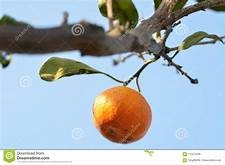
Label: mandarine